Keandre Jones

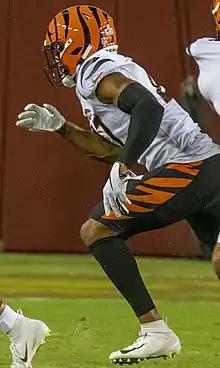
Jones with the Bengals in 2021

Jones signed with the Cincinnati Bengals' practice squad on September 8, 2020. He was elevated to the active roster on December 26 and January 2, 2021, for the team's weeks 16 and 17 games against the Houston Texans and Baltimore Ravens, and reverted to the practice squad after each game. He signed a reserve/future contract with the Bengals following the season on January 4, 2021.